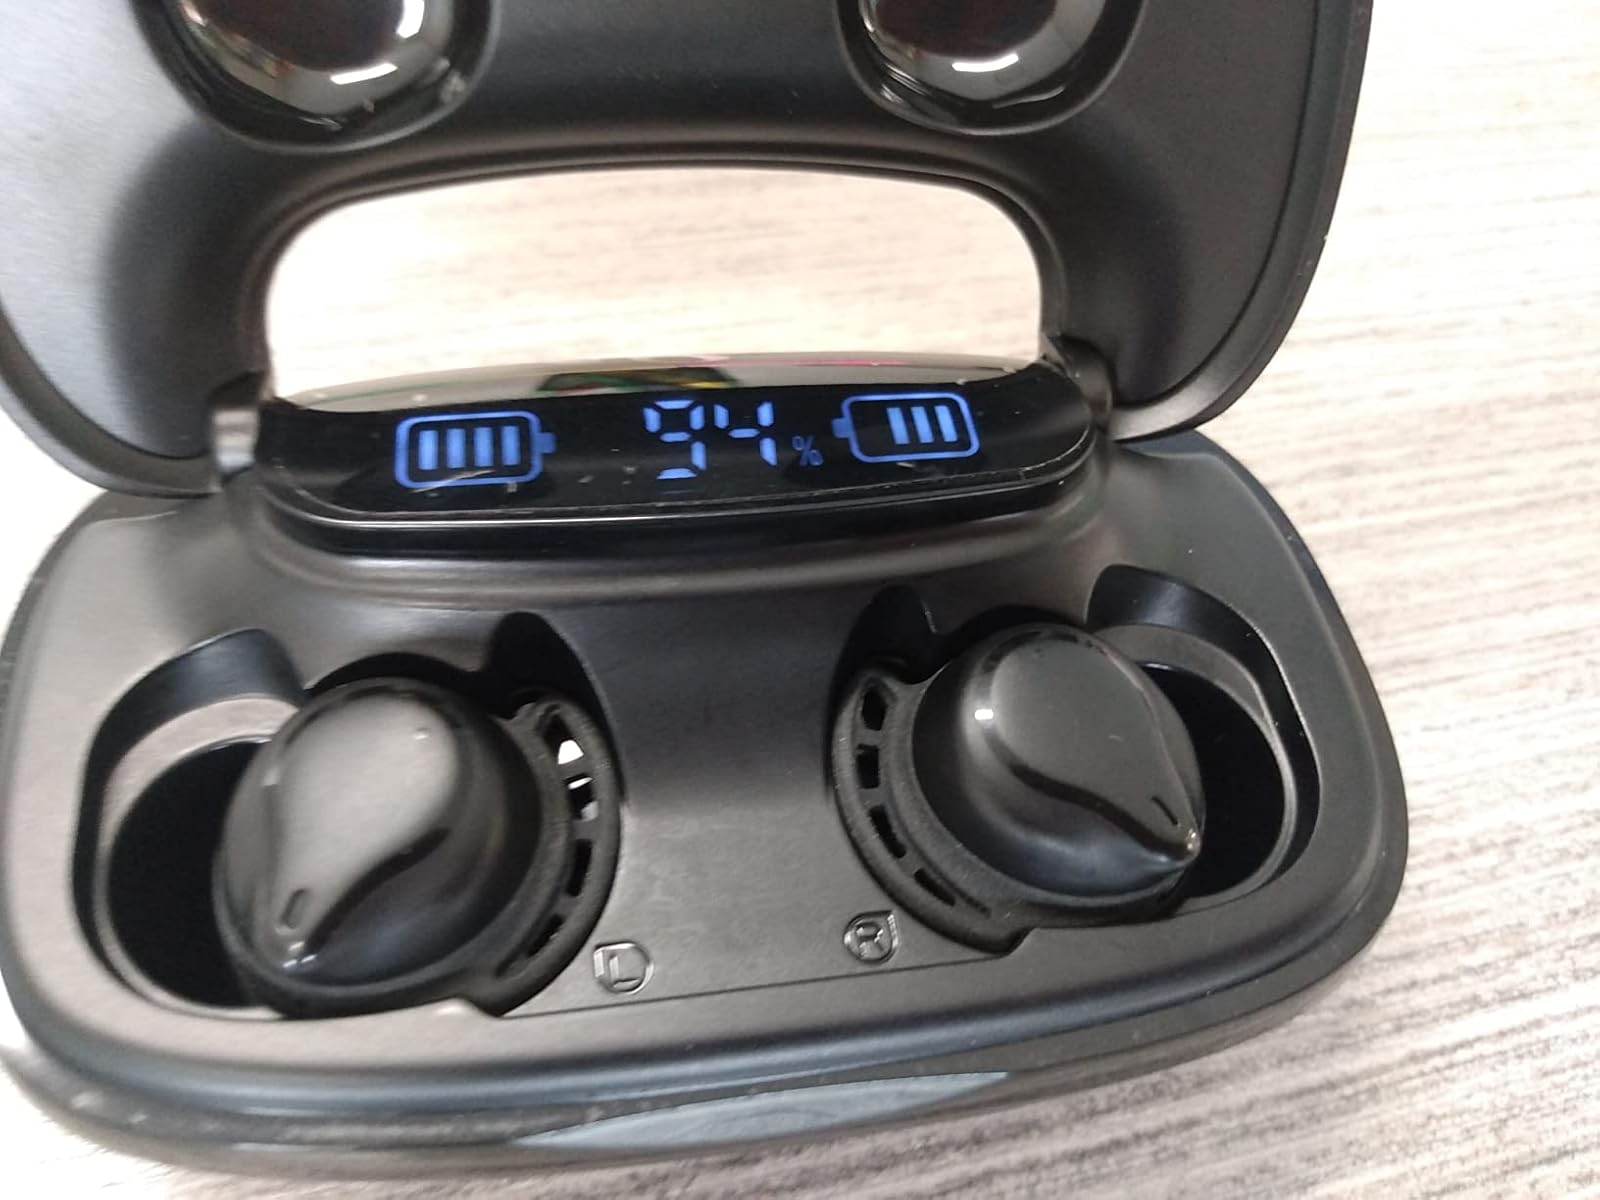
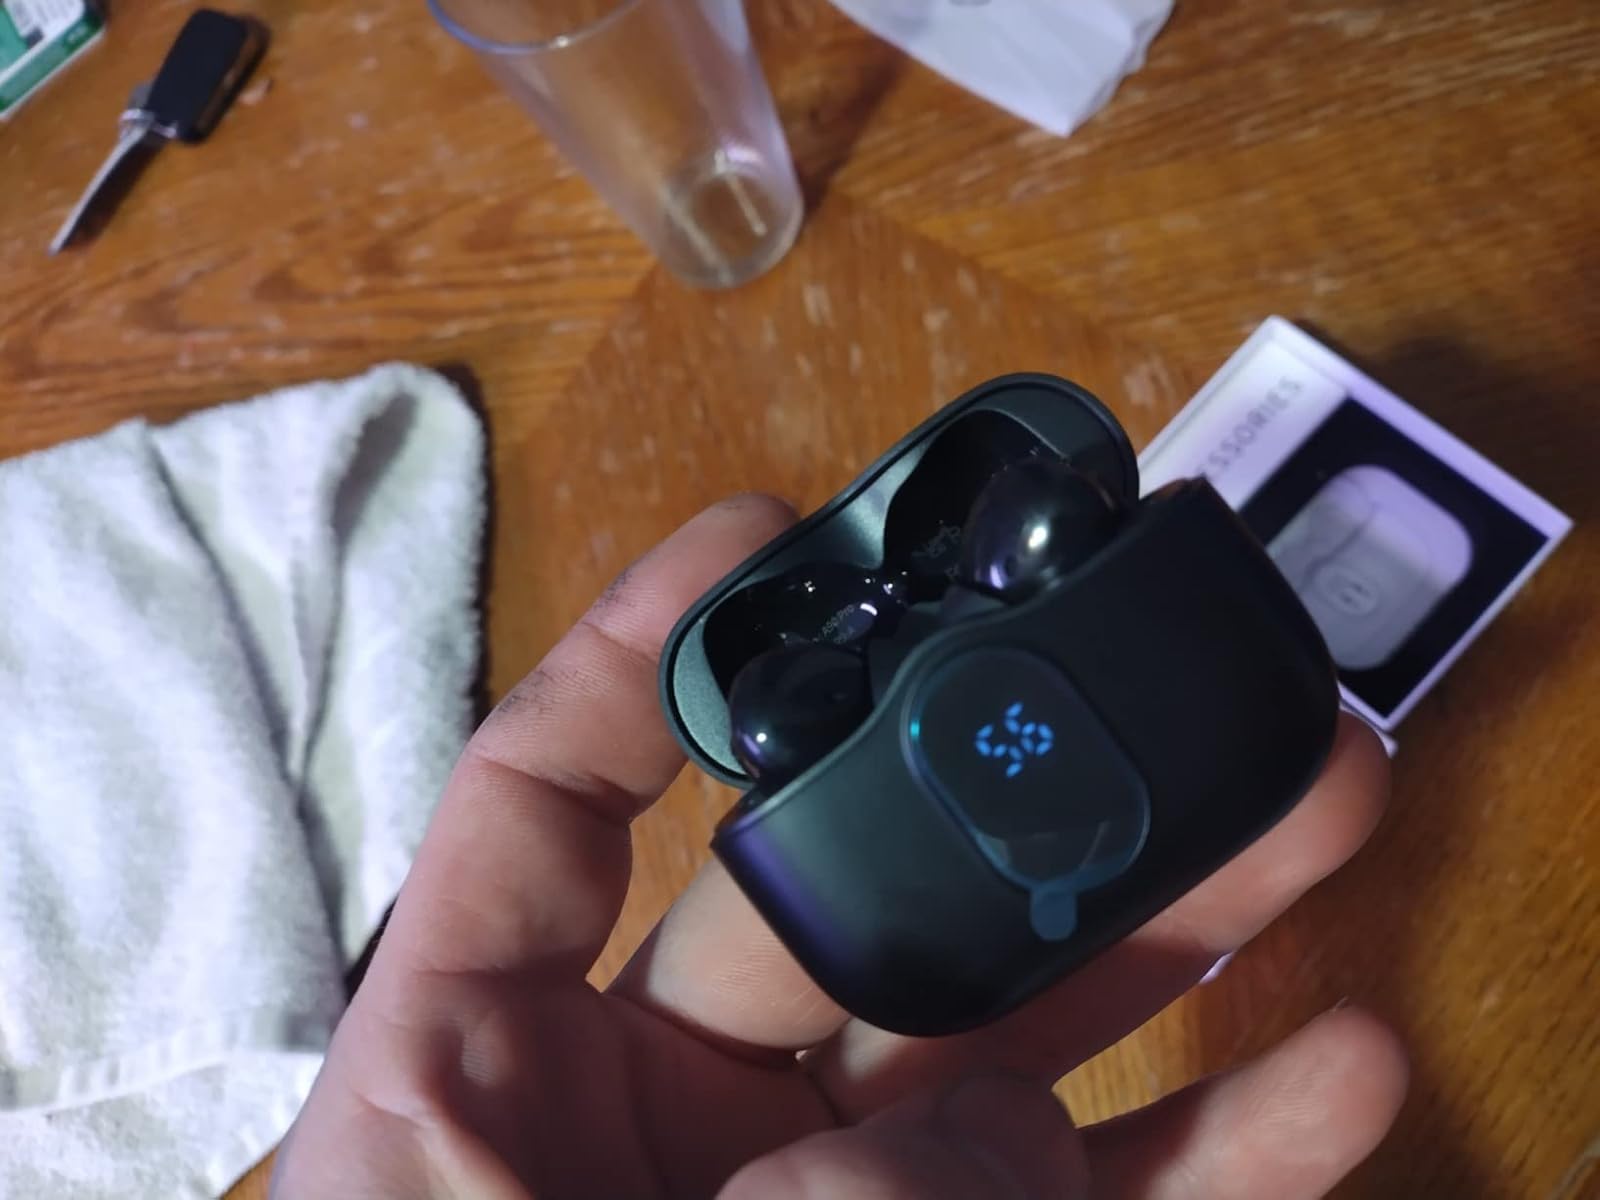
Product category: earbuds
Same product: no